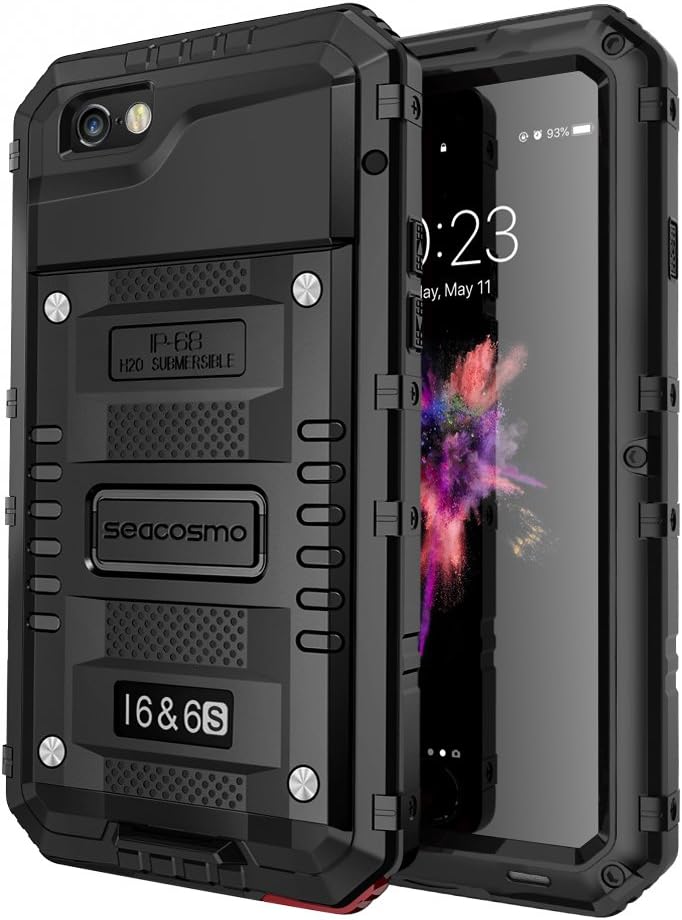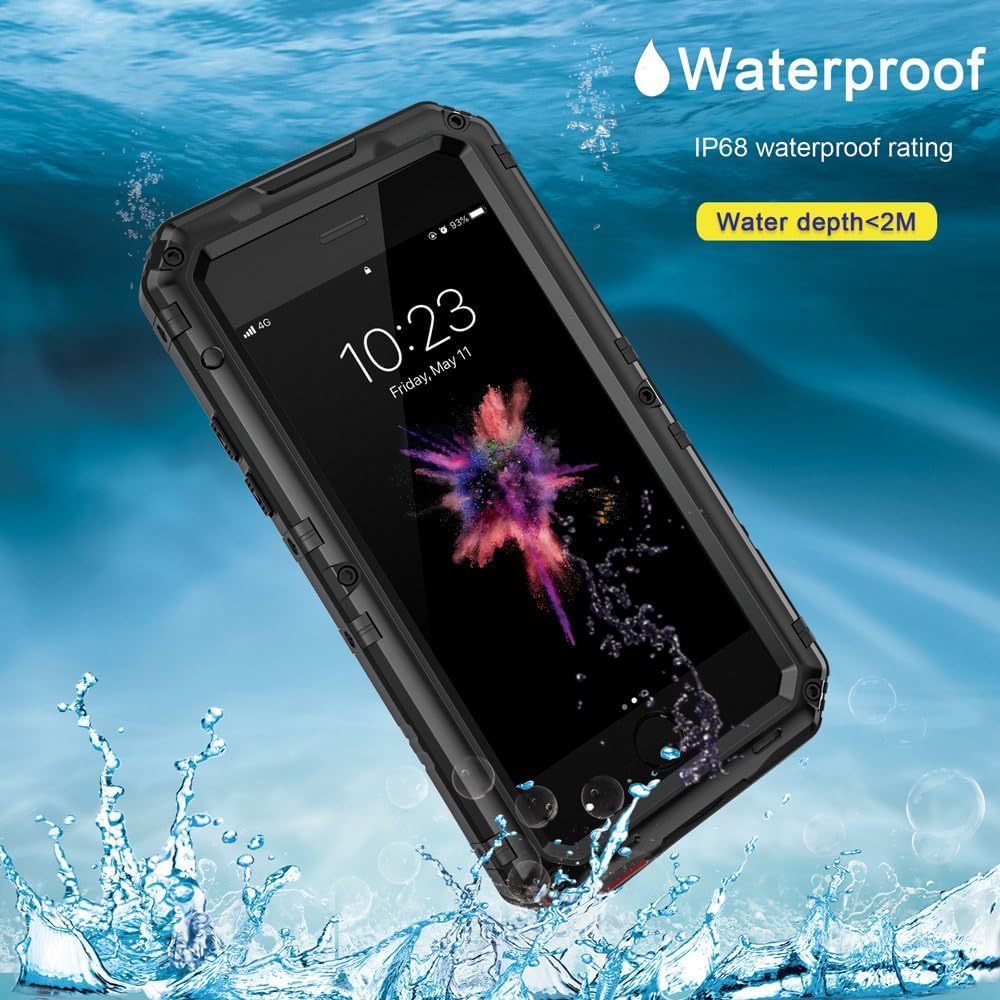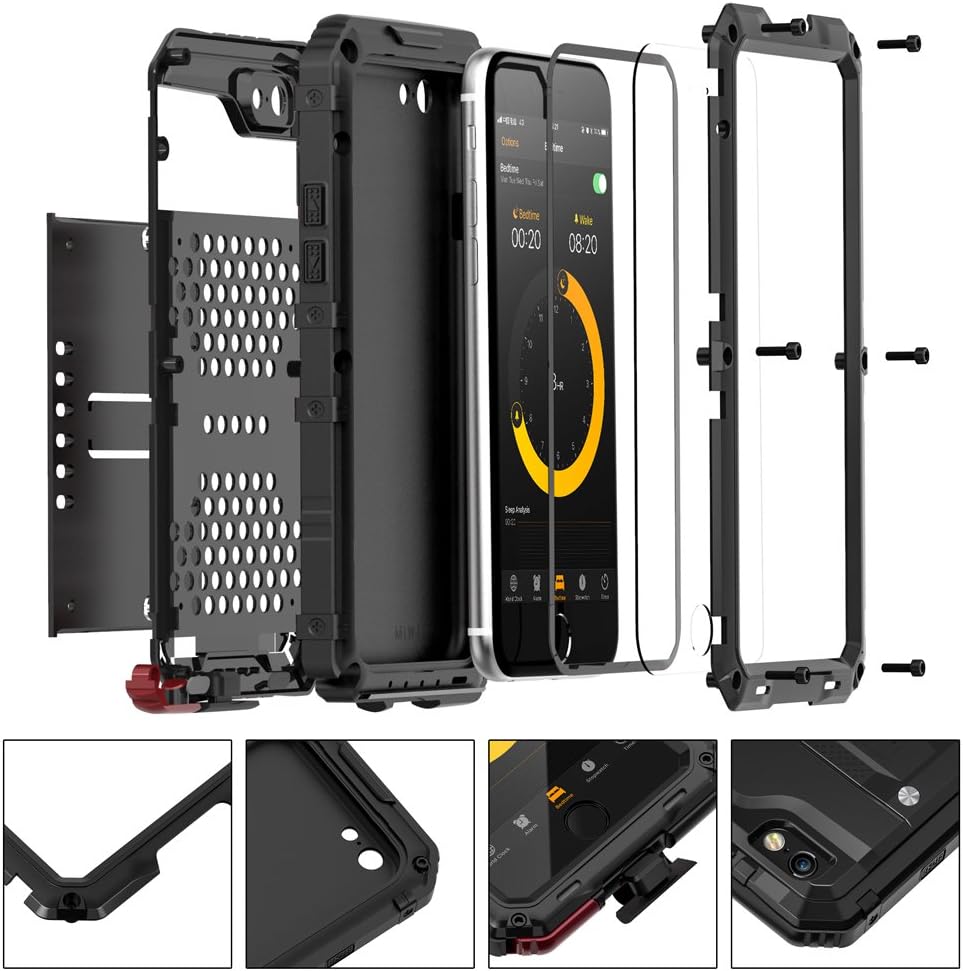
Seacosmo iPhone 6/6S Case, Military Grade IP68 Waterproof Dustproof Shockproof Full Body Sealed Underwater Case with Built-in Screen Protector Heavy Duty Metal Rugged Case for iPhone 6/6S, Black
Category: All Electronics
seacosmo protective case Compatible with iPhone 6 / 6S , IP68 certified waterproof and professional shockproof, drop resistance.If you are a construction worker, crew, travelers, outdoor sports enthusiasts, field workers, explorers, or oil workers, and hope the expensive mobile phone could be protected, it is super safe design, it is worth. What's in the Box - Installation Instructions: Detailed, step-by-step instructions- Lifetime Warranty- Excellent Customer Service- 1 x Waterproof Metal Case, 1 x Cleaning Cloth, 1 x Screwdriver, 6 x Screws Matters Need Attention 1. The phone case is specially designed compatible with iPhone 6, and it also compatible with iPhone 6S. Must read the manual before installation.2. Please removing previously installed screen protectors before installation, it affects the touch sensitivity sensibility and causes the case not be fully sealed and muffled voice.3. Due to waterproof performance requirements, the phone call voice would be a little bit lower. It is recommended to use the max volume adjustment, Bluetooth device or headphone to get better sound.4. Please do water test according to the User Manual before placing your phone in the case or before you take it into the water.5. Ultra Heavy Duty, about 8.3oz, so it ultra shock resistant and anti-drop when dropped. It is not expected to provide protection for your phone screen from extreme trauma.6. About the charging port: Please insert the charging cable completely (for the waterproof design, the charging port is tight and needs force). Highly Recommend using the original accessories.
Features: IP68 Certified Waterproof: It has been proved to perfectly safe iPhone 6/6S after 3000 times tests at 6.7ft under water for 30 minutes. Made of superior silicone and high quality metal, seal your phone nicely, so you can even take photos or videos under water with it | Full Body Protection: This military grade iPhone case will give your phone an extreme safe protection, it combines waterproof, shockproof, and dustproof designs. Make sure your phone always looks new | Sensitive Touch & Clear Sound: Clear and ultra-thin front cover makes sure the touch sensitive and prevents from scratches, equipped water-proofed mic and speaker to cover the vent, ensure clear sound transmission | Action Shield: A rope hole design and equipped with a easily removal landyard, perfect for outdoor activities and provides extra ultra 360 full body protection for your phone | Quality Warranty - 180 days quality guarantee, If you have any problems with this iPhone 6/6S case, please contact us, We will send you a new iPhone 6/6S case